Lippia abyssinica

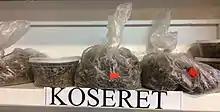
Dried koseret for sale

The plant has also been used as traditional medicine for cough, fever, constipation, and cutaneous conditions such as burns. It also is used as an insecticide and antimicrobial treatment and shows some promising antibacterial properties. Koseret has some antioxidant activity as well.